Gravesend (UK Parliament constituency)

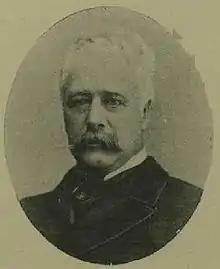
Shipman

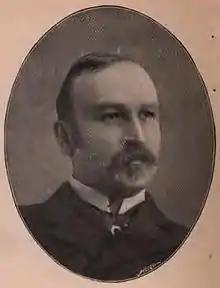
Palmer

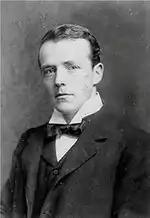
Runciman

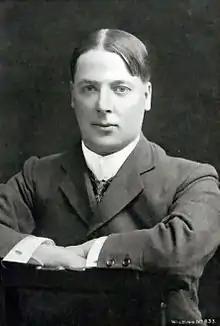
Harmsworth

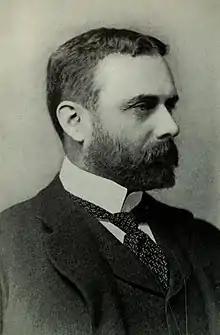
Parker

Another General Election was required to take place before the end of 1915. The political parties had been making preparations for an election to take place and by July 1914, the following candidates had been selected;